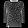
Label: Pullover